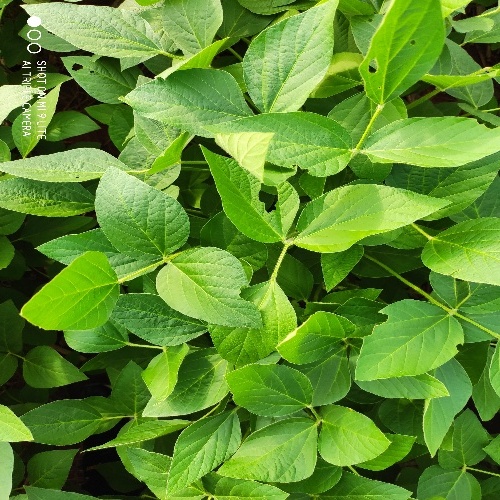
Label: Caterpillar